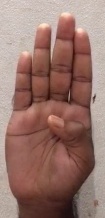
ASL sign: B